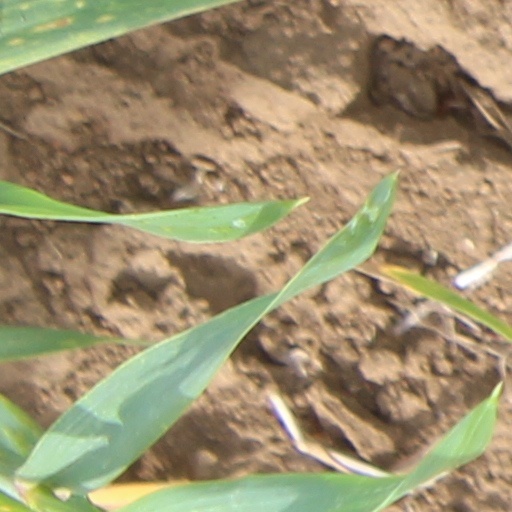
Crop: wheat